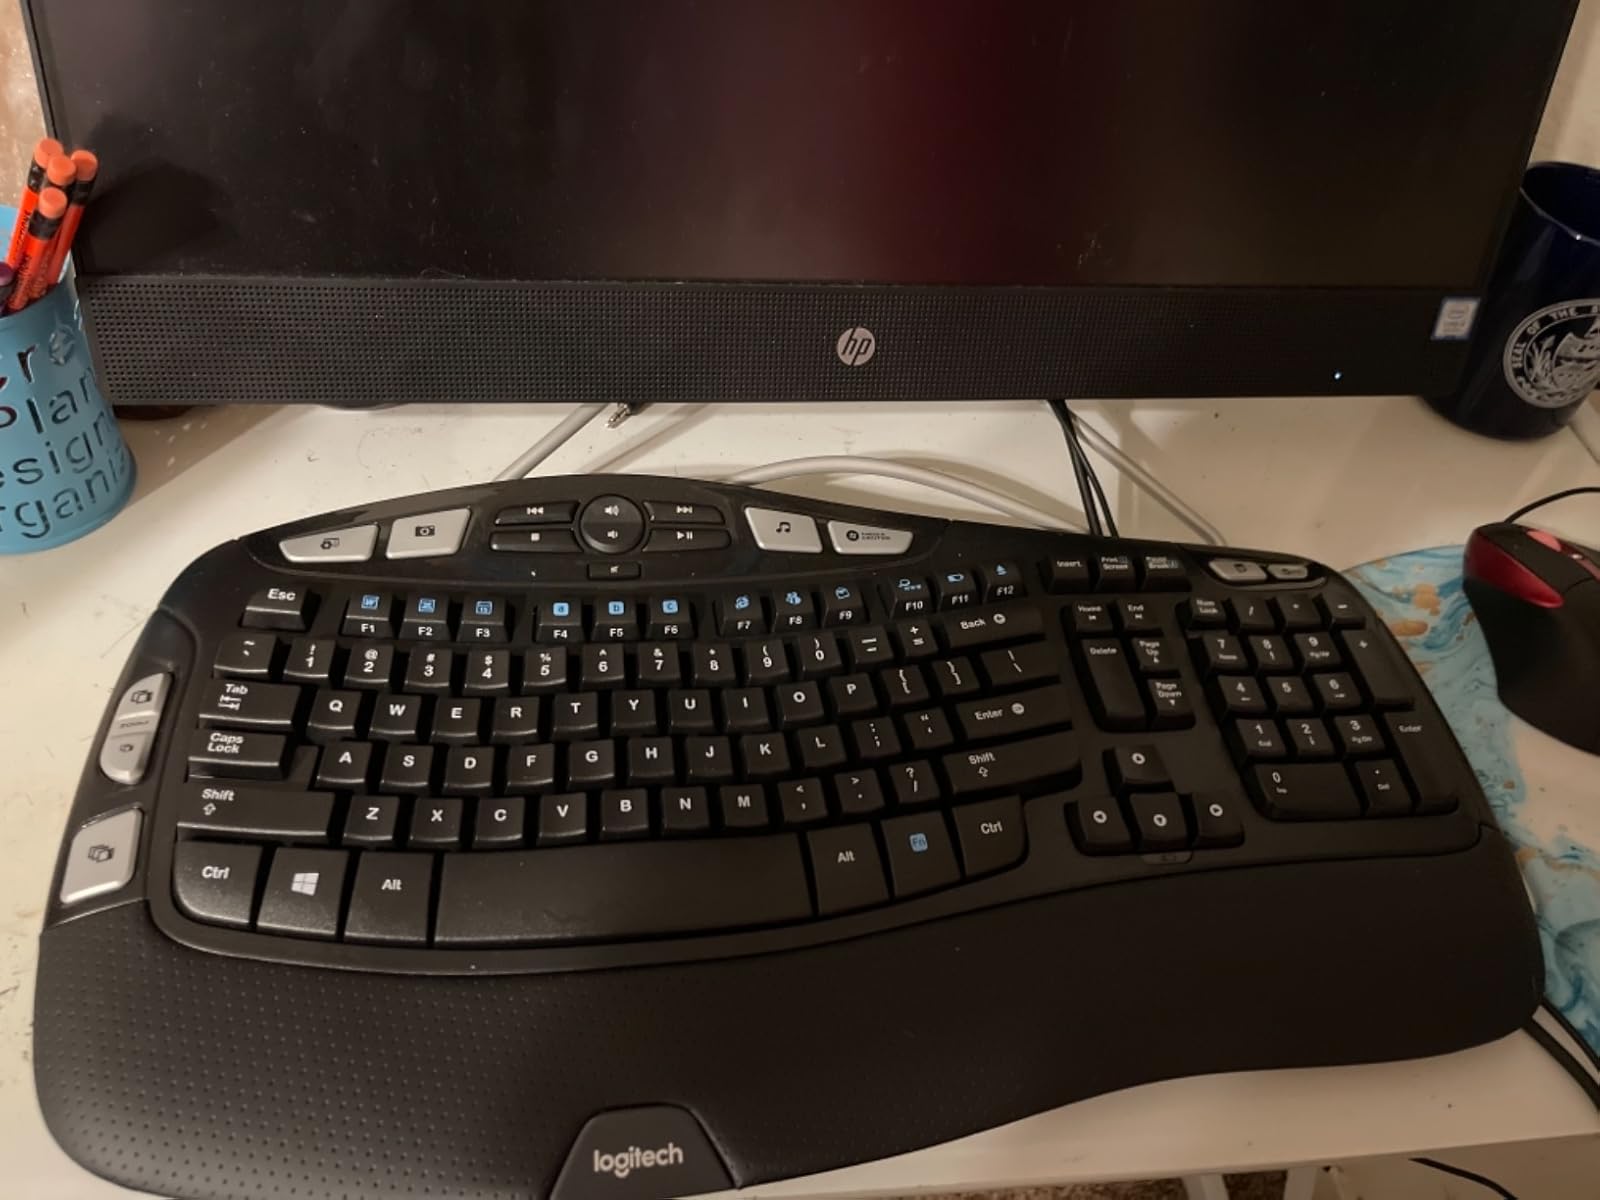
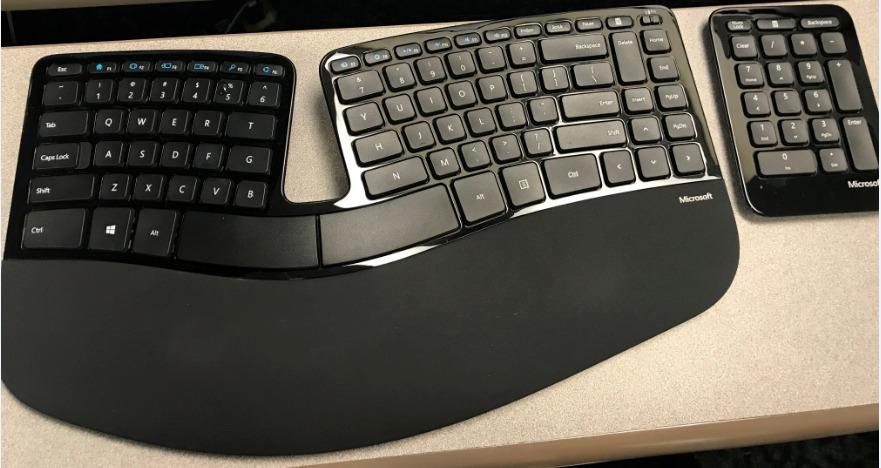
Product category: keyboard
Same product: no